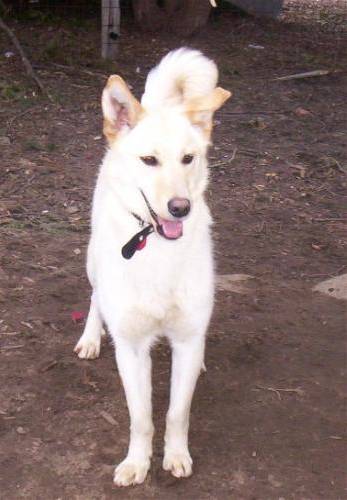
Label: dog